Dawes Act

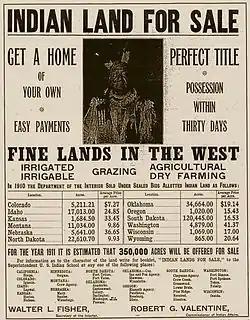
A 1911 ad offering "allotted Indian land" for sale

The effects of the Dawes Act were destructive on Native American sovereignty, culture, and identity since it empowered the U.S. government to: